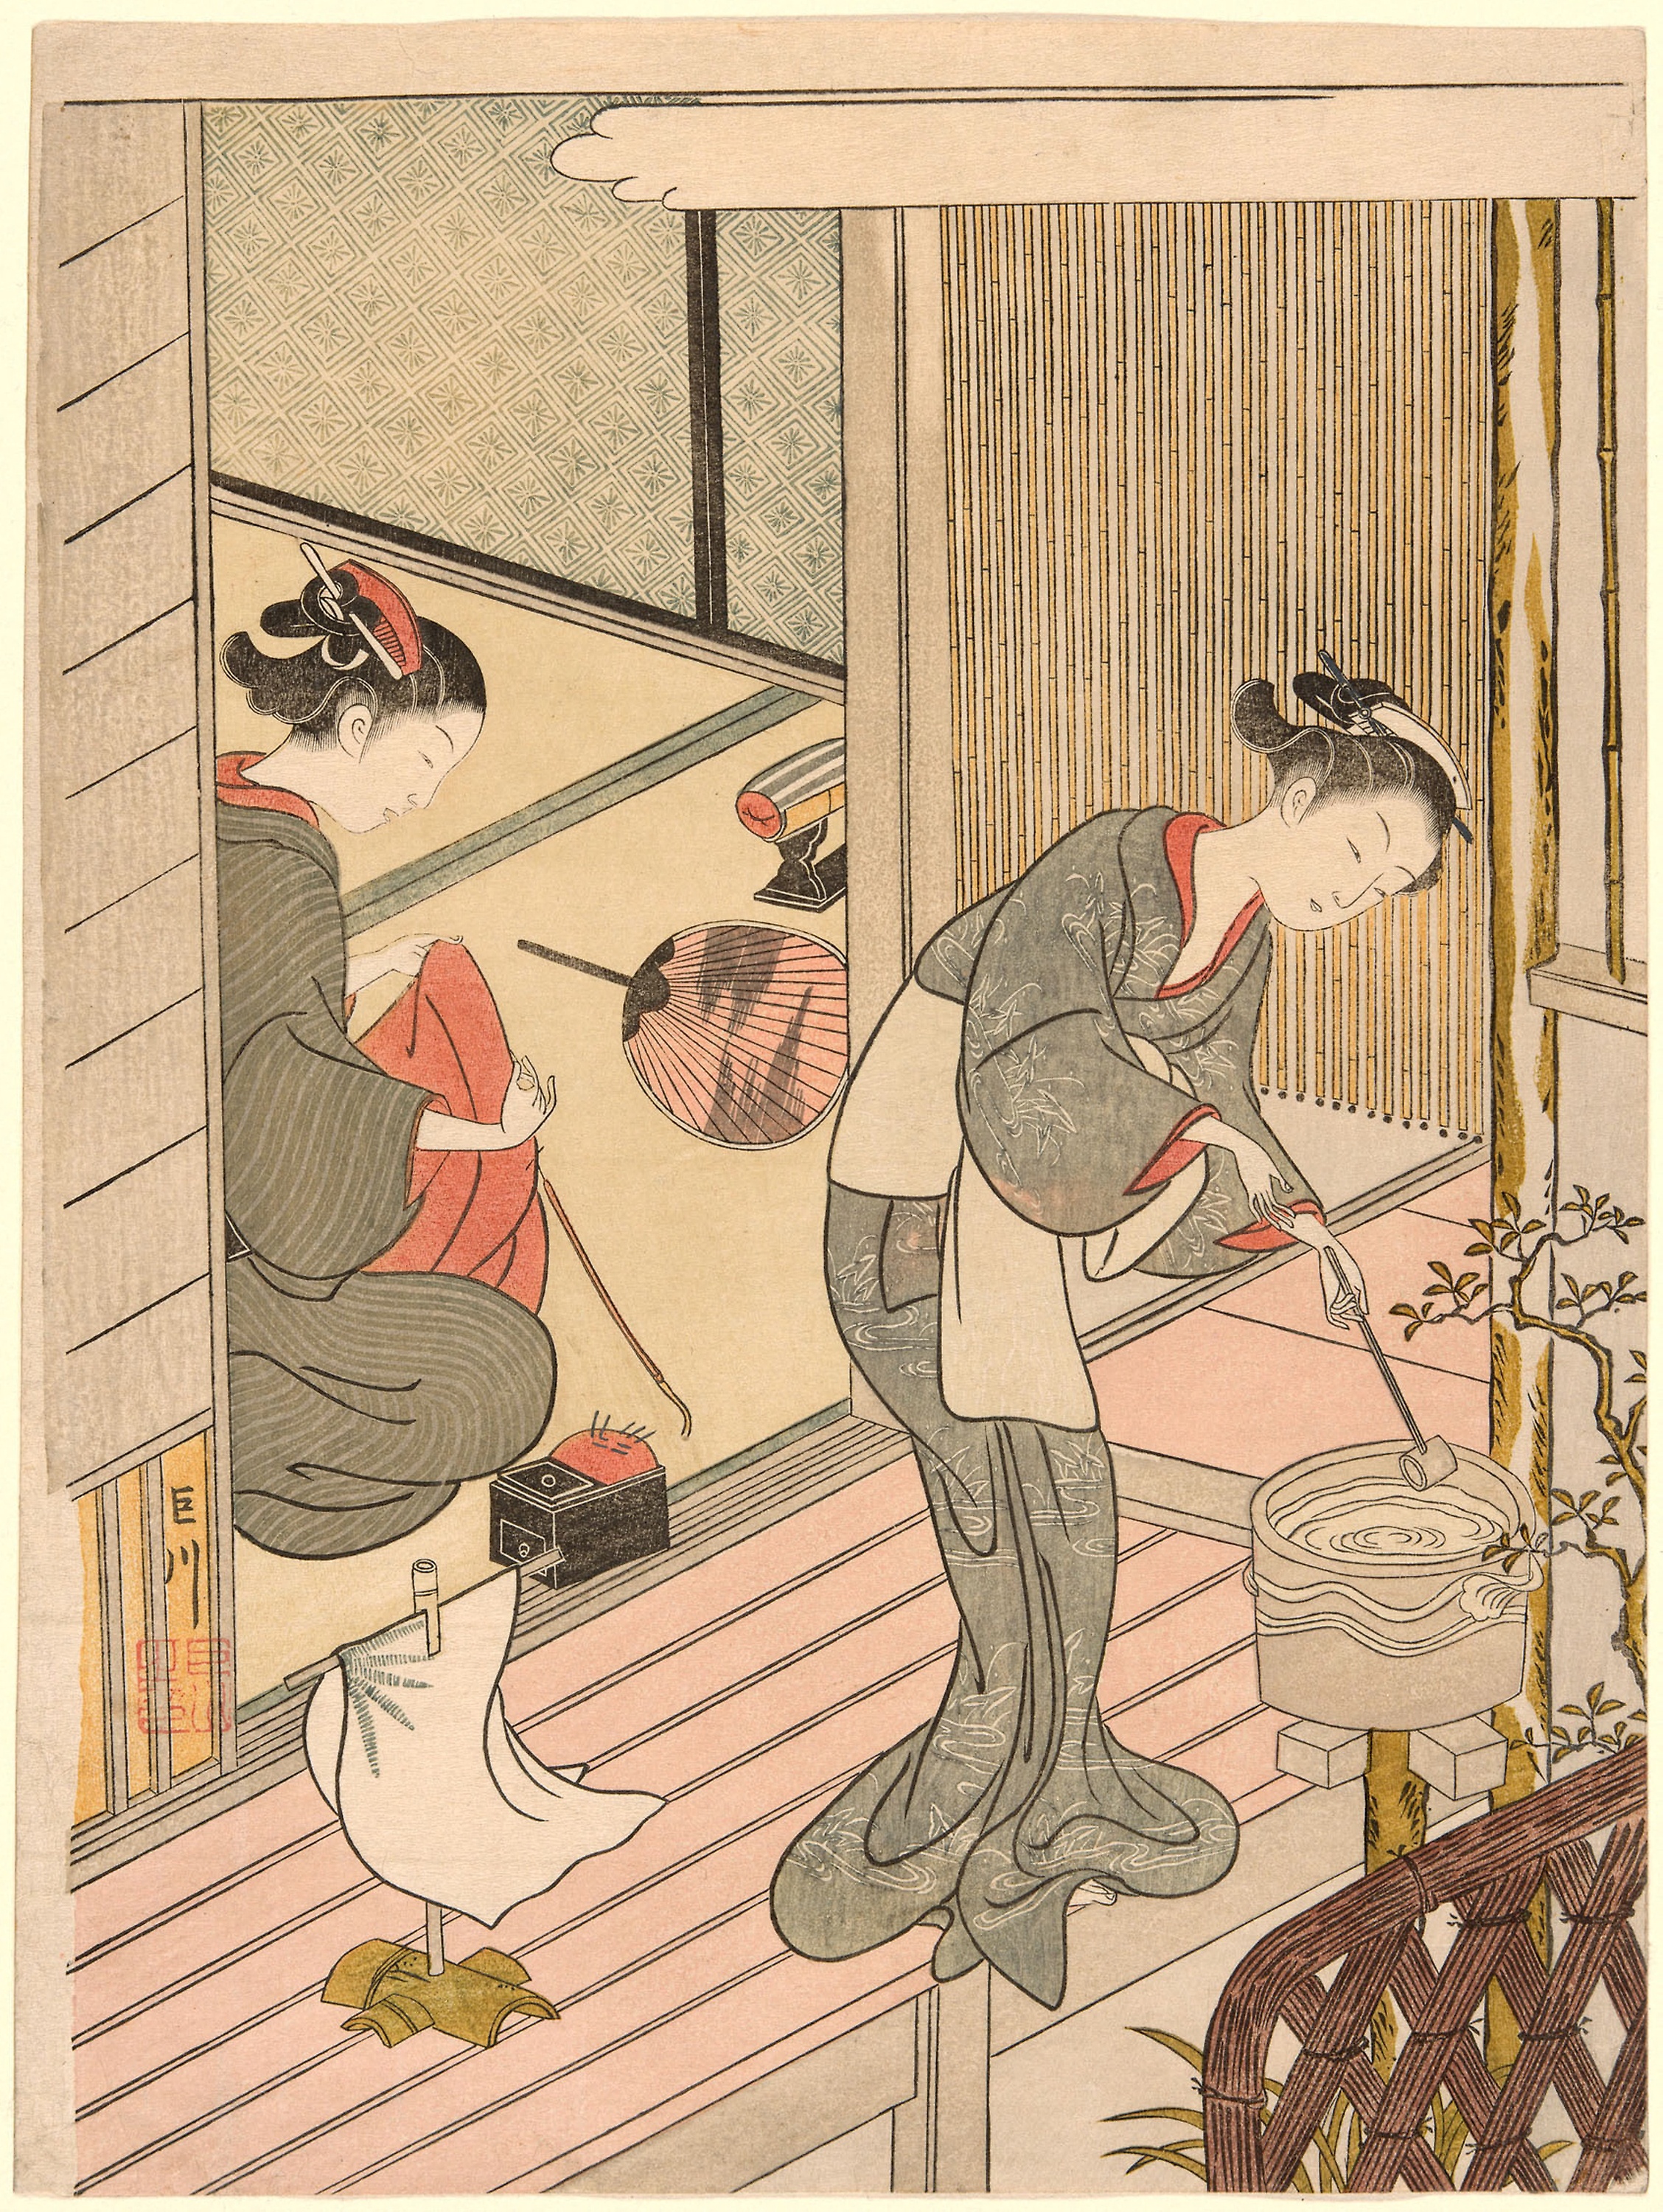
cartoon, art, illustration, fiction, fictional character